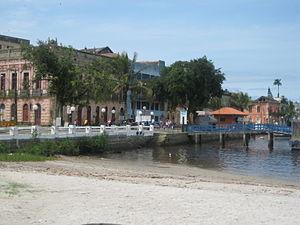
Vieux port de Paranaguá